Powder Alarm

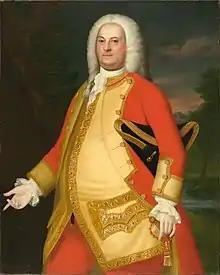
Major General William Brattle

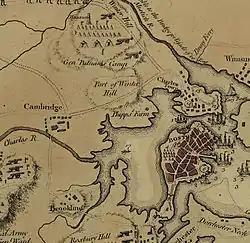
The Powder House ("Magazine") is near the northern edge of this detail from a 1775 map of the siege of Boston.

In 1772, many of the thirteen British colonies, in response to unpopular British actions and the negative British reaction to the "Gaspee" Affair (the destruction by colonists of a grounded ship involved in enforcing customs regulations), elected to form Committees of Correspondence. These allowed communities to formally communicate with each other, raise awareness of incidents occurring elsewhere, and to coordinate actions; as such, they became instrumental in managing the colonial response to enforcement of the Tea Act, the Intolerable Acts, and other unpopular British colonial legislation. The colonists of Massachusetts had not yet taken concerted action to organize themselves militarily against actions of the British regulars, although statements were made about supporting Boston (whose port had been closed earlier in 1774 under the Boston Port Act) "at the risque of our lives and fortunes."